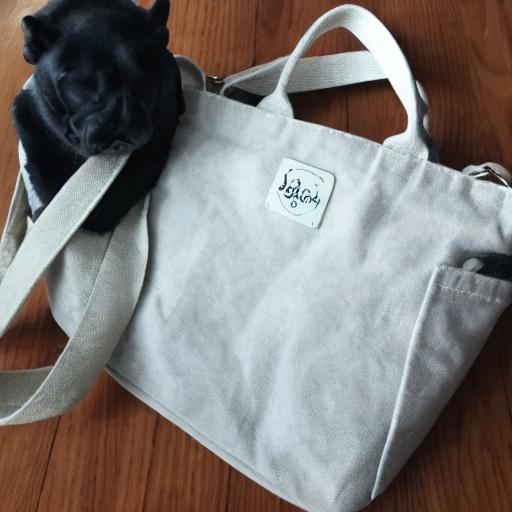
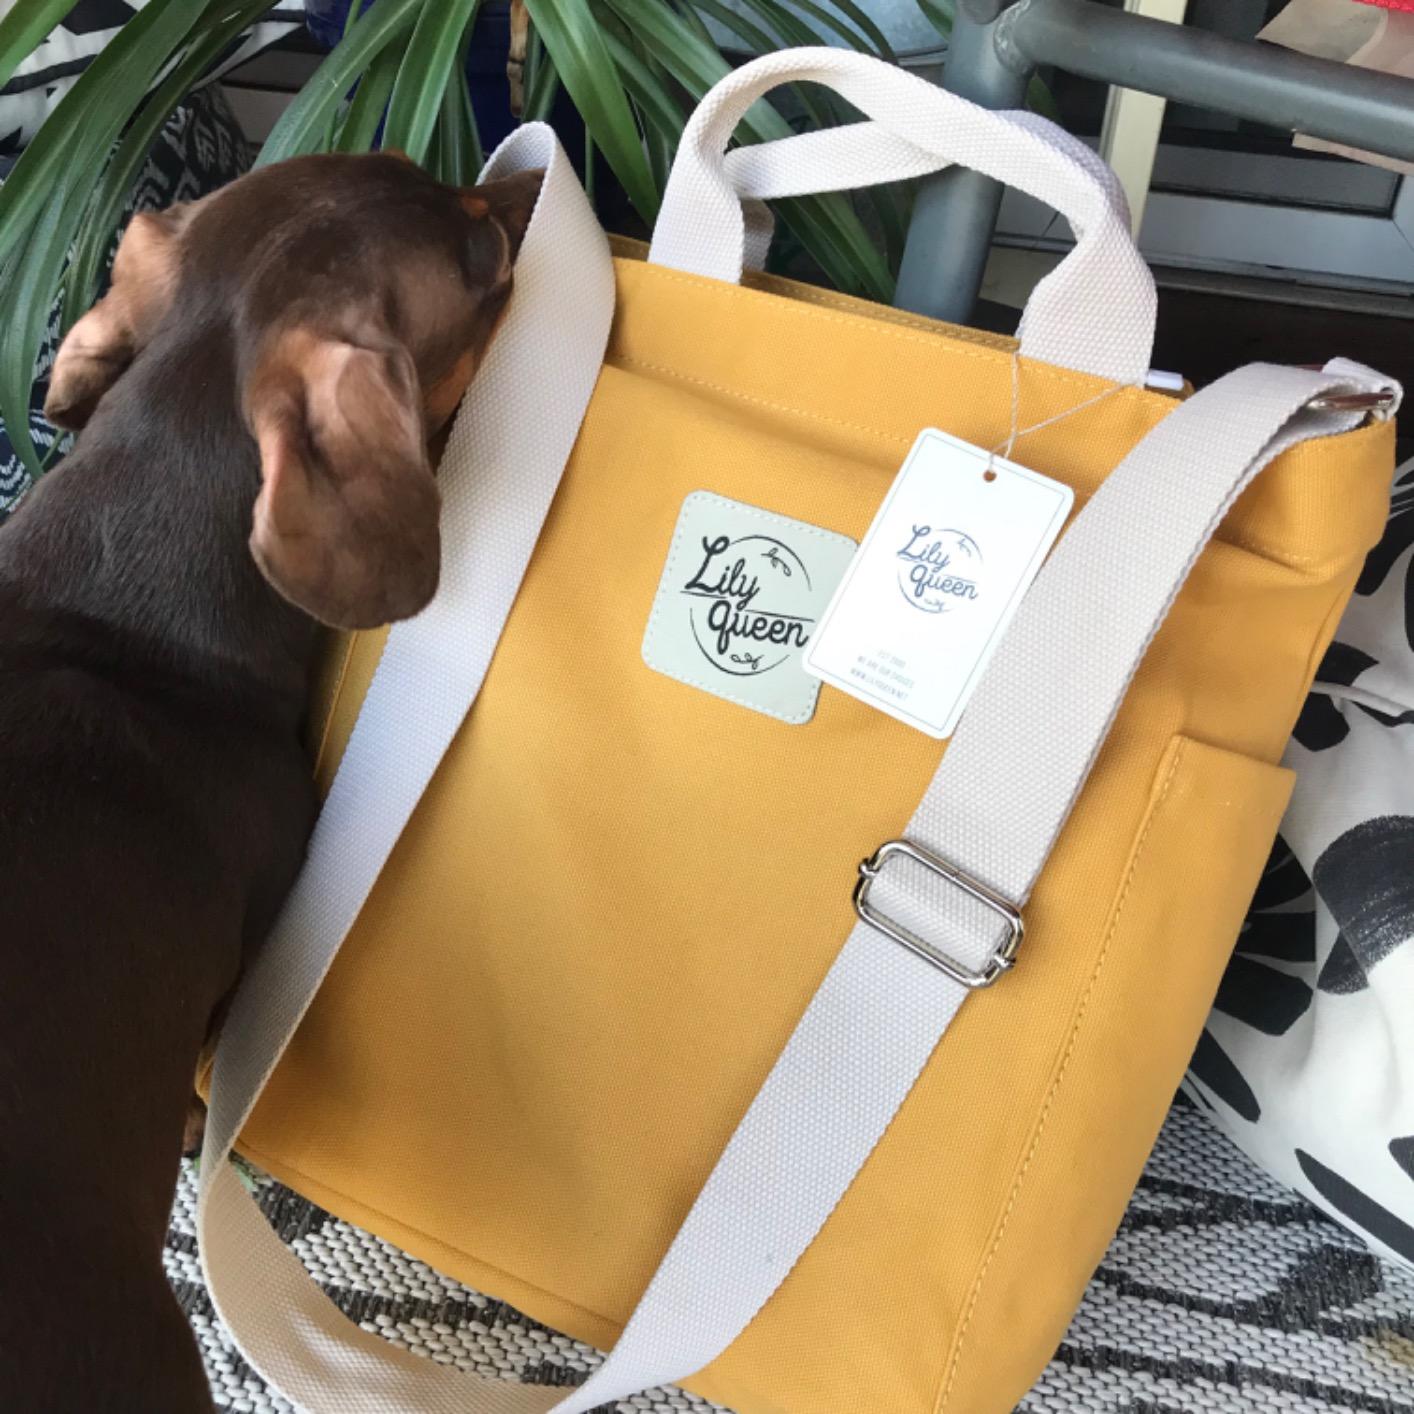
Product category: accessories_handbag
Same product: no